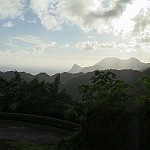
Label: mountain